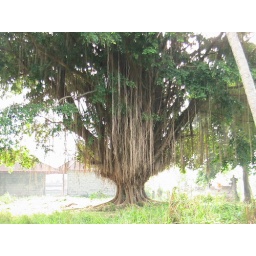
A tree beside the road on the way to work. Looks so old and wise.